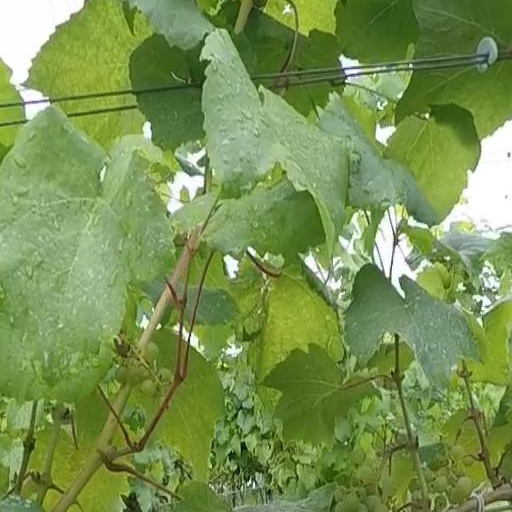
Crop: grape